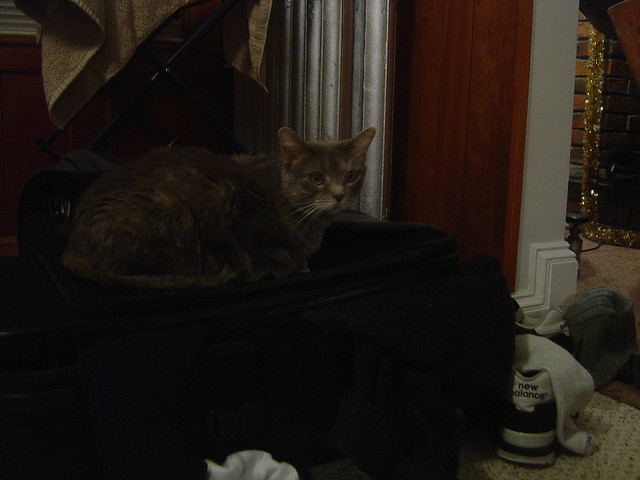
user: Given an image and a question. Answer the question in a short answer. Question: What is another name for cat? Short Answer:
assistant: feline